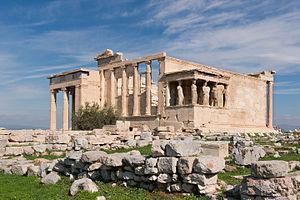
L'Erechtheion, vue ouest, Acropole, Athènes, Grèce.
La peste d'Athènes est le nom traditionnel sous lequel est désignée une épidémie qui toucha par vagues la Grèce antique de 430 à 426 av. J.-C. Elle éclata au début de la saison chaude et sèche de 430, s'affaiblit et modéra ses atteintes pendant deux ans, fut endémique en 428 et 427, avec une recrudescence au début de l'hiver 427, pour disparaître dans les derniers mois de l'an 426. Elle a été rapportée par Thucydide, dans le Livre II de son Histoire de la guerre du Péloponnèse, dans un texte d'importance emblématique qui n'a cessé de susciter l'intérêt des philosophes, des historiens et des médecins.
L’Érechthéion est un ancien temple grec d’ordre ionique situé sur l'acropole d'Athènes, au nord du Parthénon. C’est le dernier monument érigé sur l’Acropole avant la fin du Vᵉ siècle av. J.-C. et il est renommé pour son architecture à la fois élégante et inhabituelle.